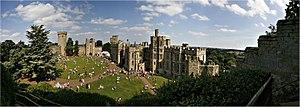
Le château de Warwick est un château situé à Warwick, sur une falaise dominant un méandre de la rivière Avon, dans le Warwickshire au Royaume-Uni.